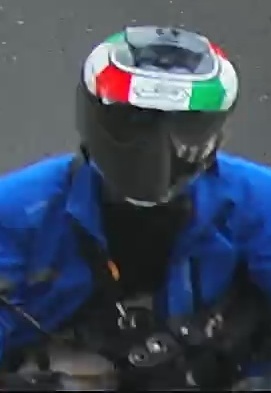
person-with-helmet: 1
person-without-helmet: 0